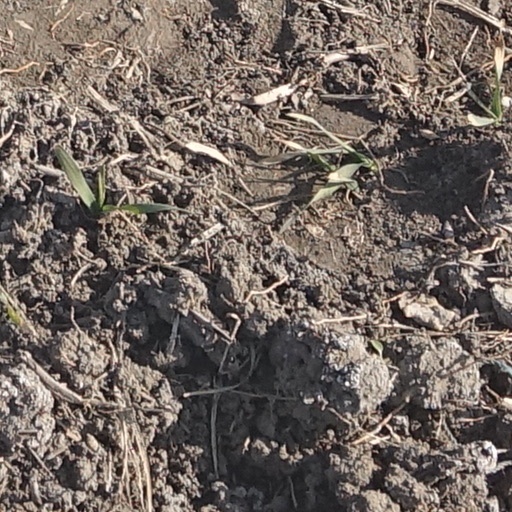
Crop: wheat